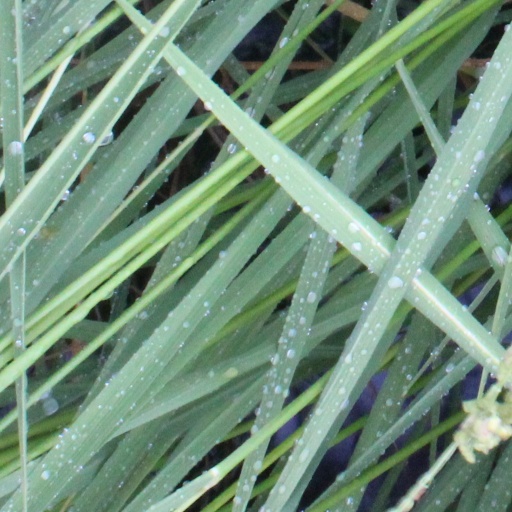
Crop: rice